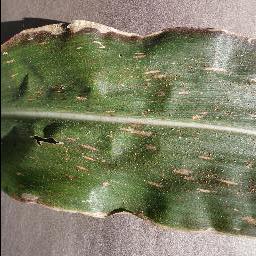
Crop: corn
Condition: (maize)_cercospora_spot_gray_spot